British logistics in the Falklands War

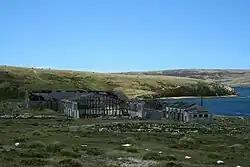
A cluster of ruined industrial buildings sits on the shore of a green, treeless landscape.

The amphibious force took the opportunity to re-stow its equipment. This took eleven days. Having not yet refuelled, "Fearless" rode too high in the water, and was unable to launch its LCUs, so the burden of the effort initially had to be carried by helicopters. Two Wessexes, three Sea Kings and a Boeing CH-47 Chinook supported the effort. Shortages of lifting gear and cargo nets hampered the effort, as did the haphazard original stowage of stores. In some cases, cargo had shifted during the voyage to Ascension. Some 138 Wessex, 40 Chinook and 40 Sea King sorties were flown on a single day. The LSLs "Sir Galahad" and "Sir Percivale" were stocked with two days' supply of ammunition, fuel and rations. Four more days' supply was stowed on "Stromness", and sixteen on "Elk". Units were issued with supplies and equipment they would require for an amphibious assault. Meanwhile, "Intrepid", "Atlantic Conveyor", "Norland" and "Europic Ferry" departed the UK on 25 and 26 April, and "Sir Bedivere", which reached Marchwood on 25 April, sailed for Ascension on 27 April. The five LSLs, carrying most of the Commando Logistic Regiment, weighed anchor and set out for the Falkland Islands on 1 May, along with "Pearleaf" and escorted by the frigate . "Norland" arrived at Ascension on the morning of 7 May, and departed for the Falklands that evening. "Canberra", "Tidepool" and "Elk" had left the previous day, and the last ship, the LPD "Intrepid", departed Ascension on 8 May.